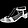
Label: Sandal